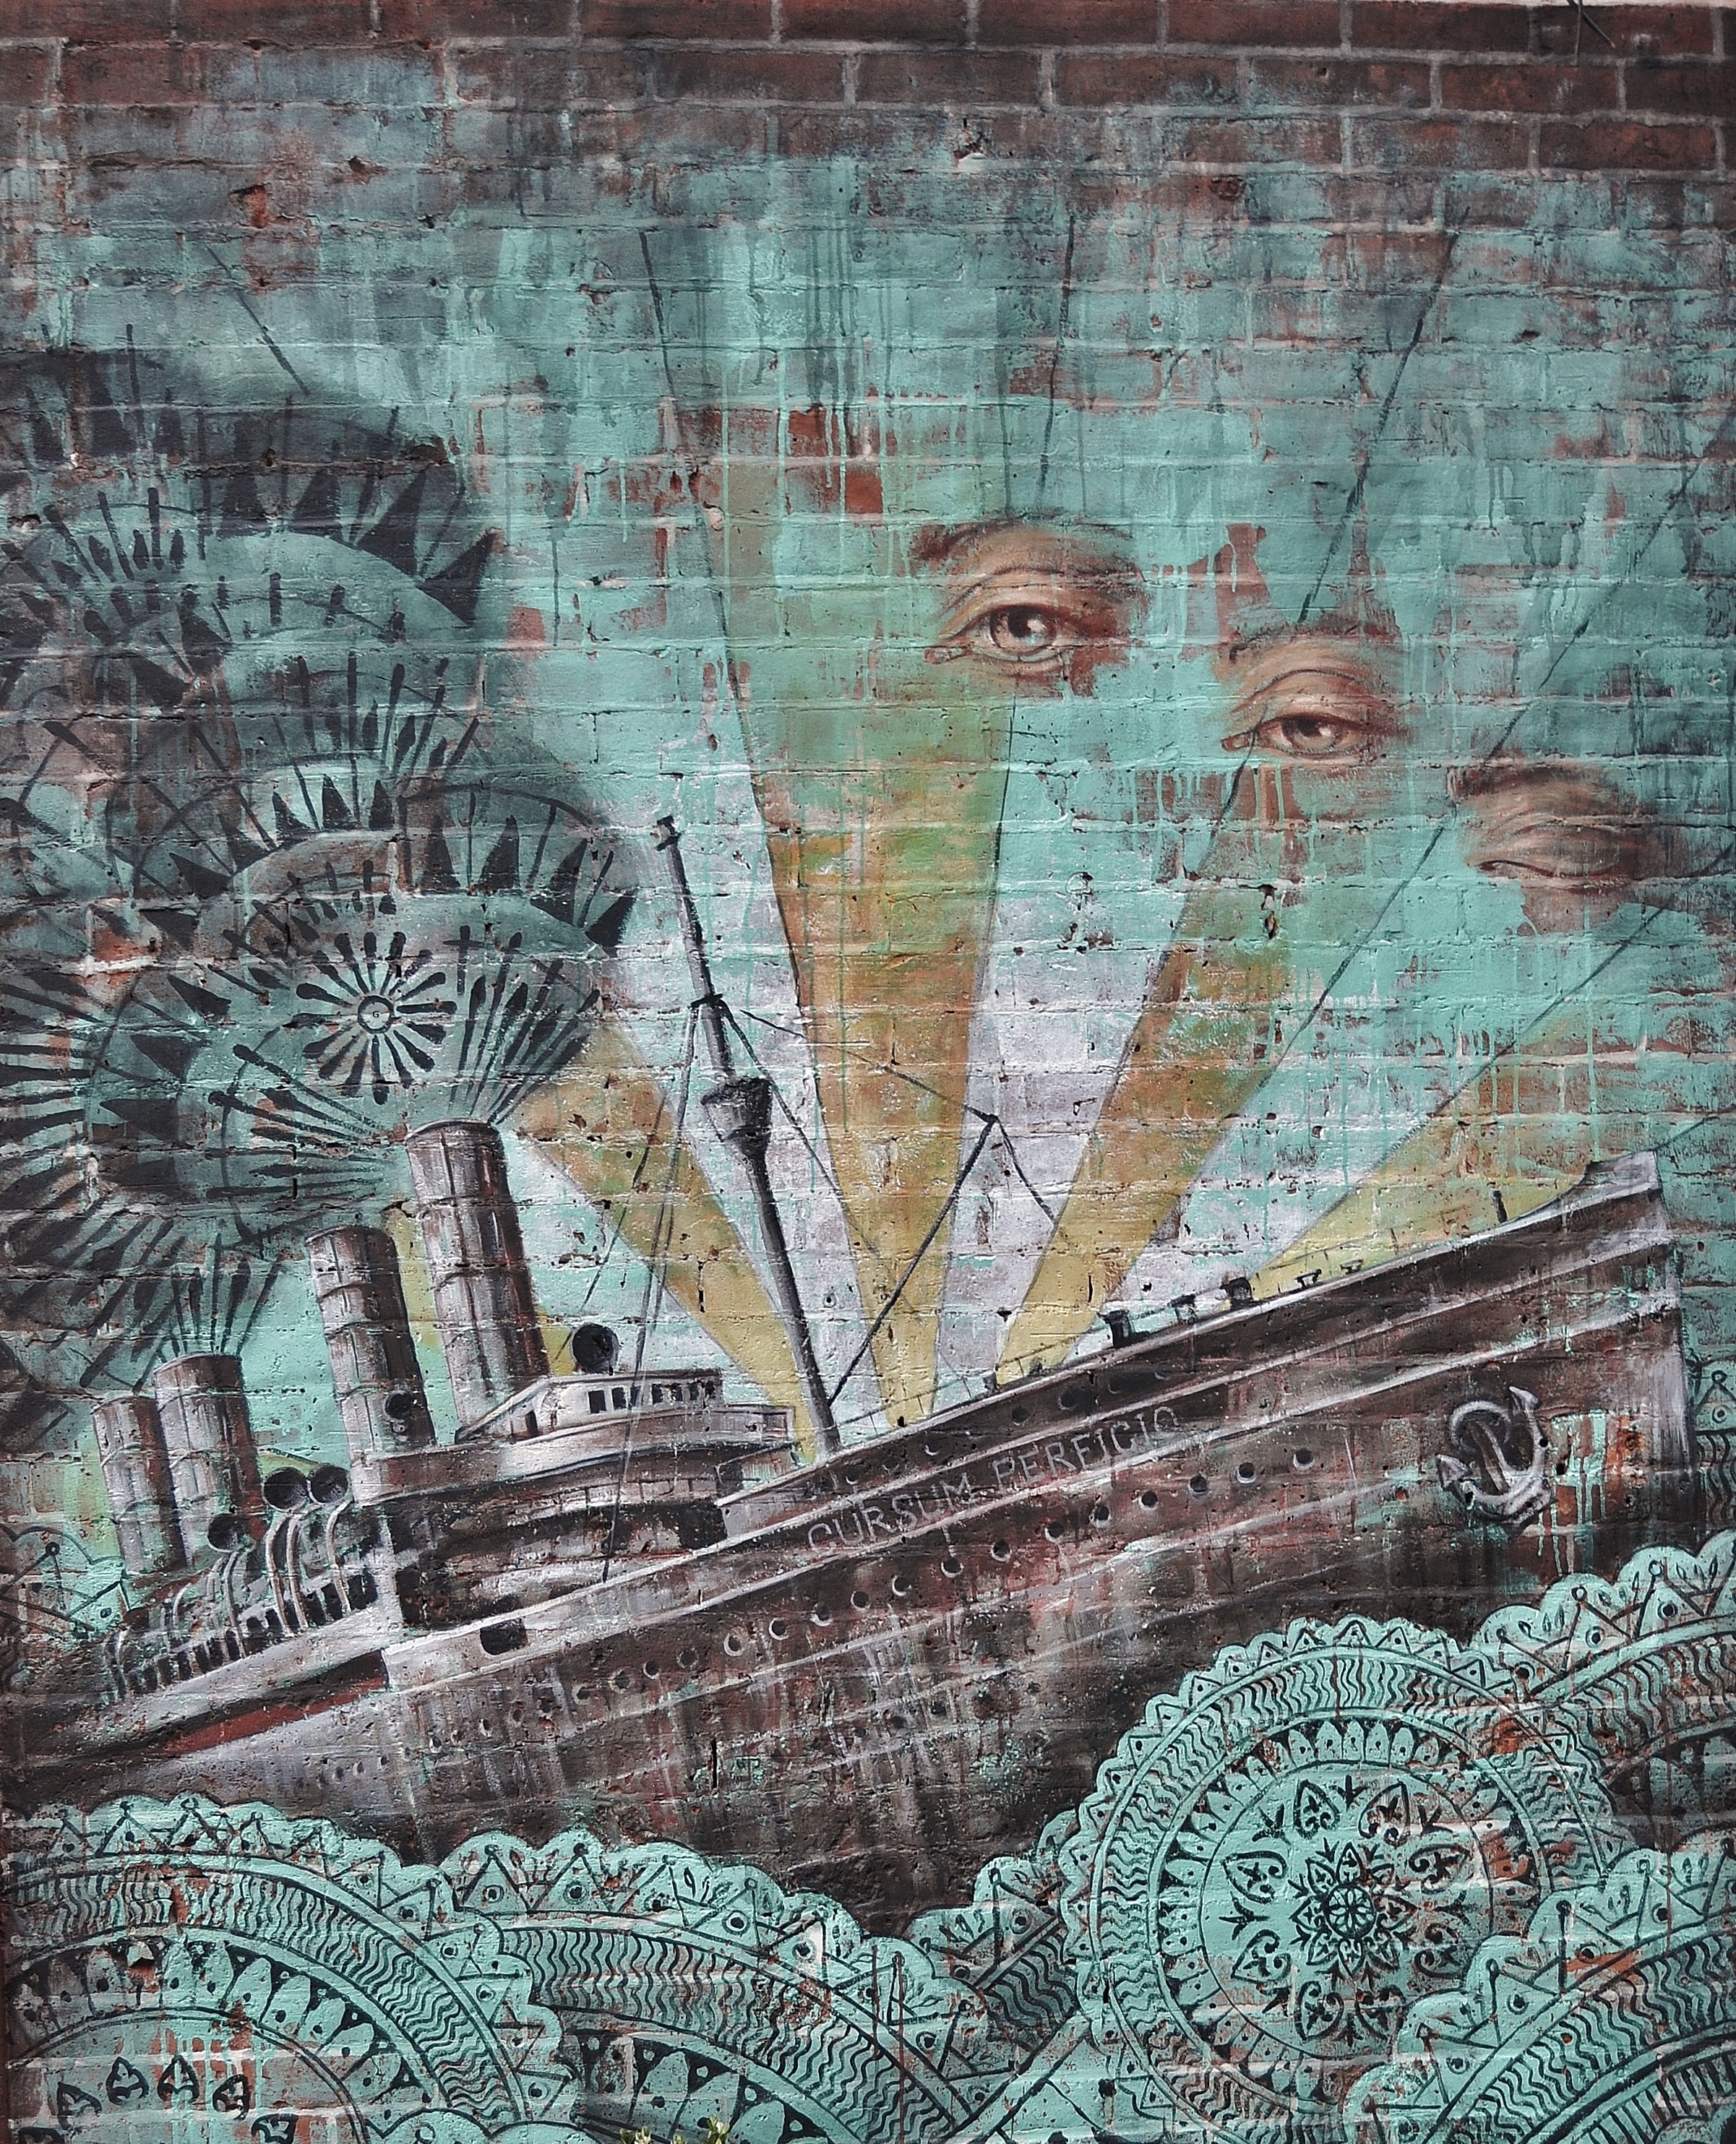
abstract, street, city, wall, ship, artistic, paint, graffiti, painting, eyes, art, sketch, drawing, design, mural, modern art, ancient history